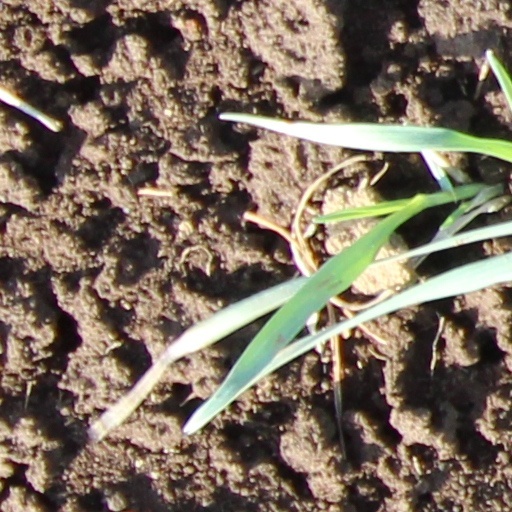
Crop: wheat